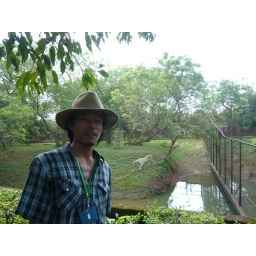
with white tiger in Nandankanan zoo in orrisa,